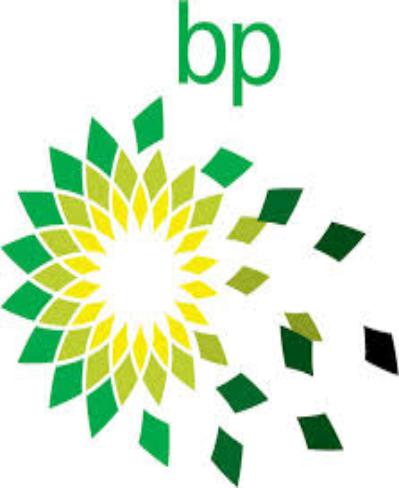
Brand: BP
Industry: Others